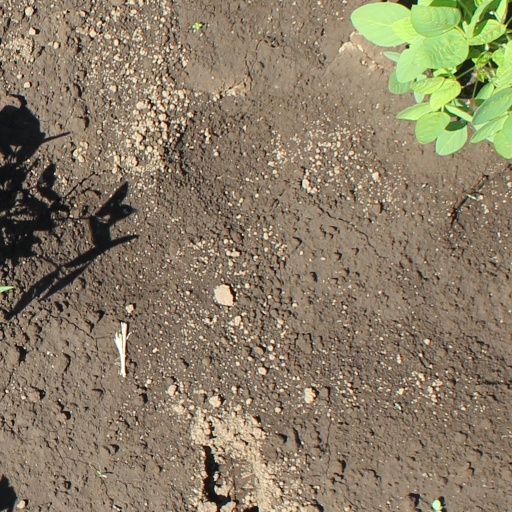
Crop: soybean